Whaling in the Netherlands

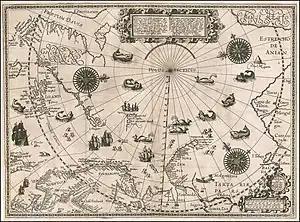
Barentsz' map published in 1598

The beginnings of Dutch whaling are indirectly attributed to Willem Barentsz (anglicized as William Barents or Barentz) (1550–1597), who was a Dutch navigator and explorer, a leader of early expeditions to the far north. On his last voyage, Barentsz accompanied Jacob van Heemskerck as pilot, and Gerrit de Veer, the historian of the voyage, was on board as first mate. This expedition's discovery of the Arctic archipelago of Spitsbergen (now known as Svalbard) was to become the foundation for lucrative Dutch claims to the whaling grounds in and around the islands. In the fierce competition for the best whaling grounds, the Dutch construed that other nations had less right to hunt whales in waters which had been "discovered" by Dutch explorers.